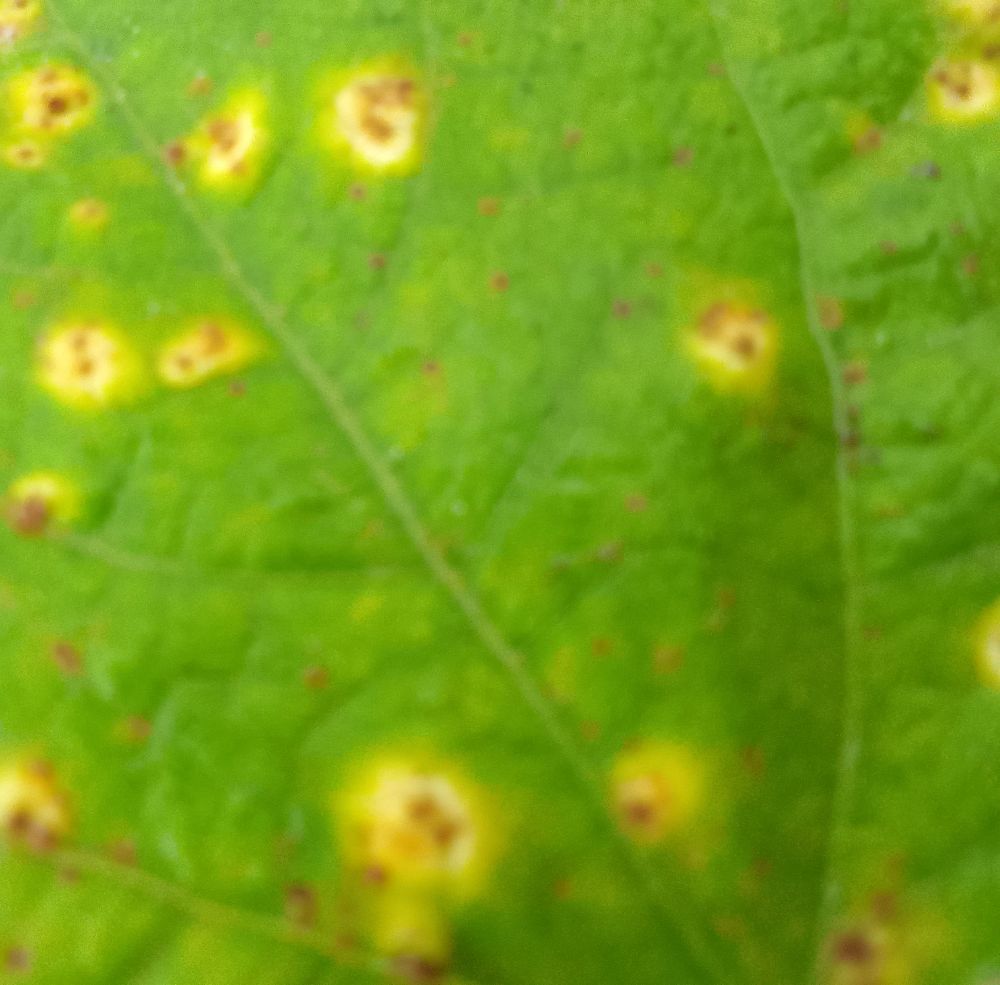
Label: rust